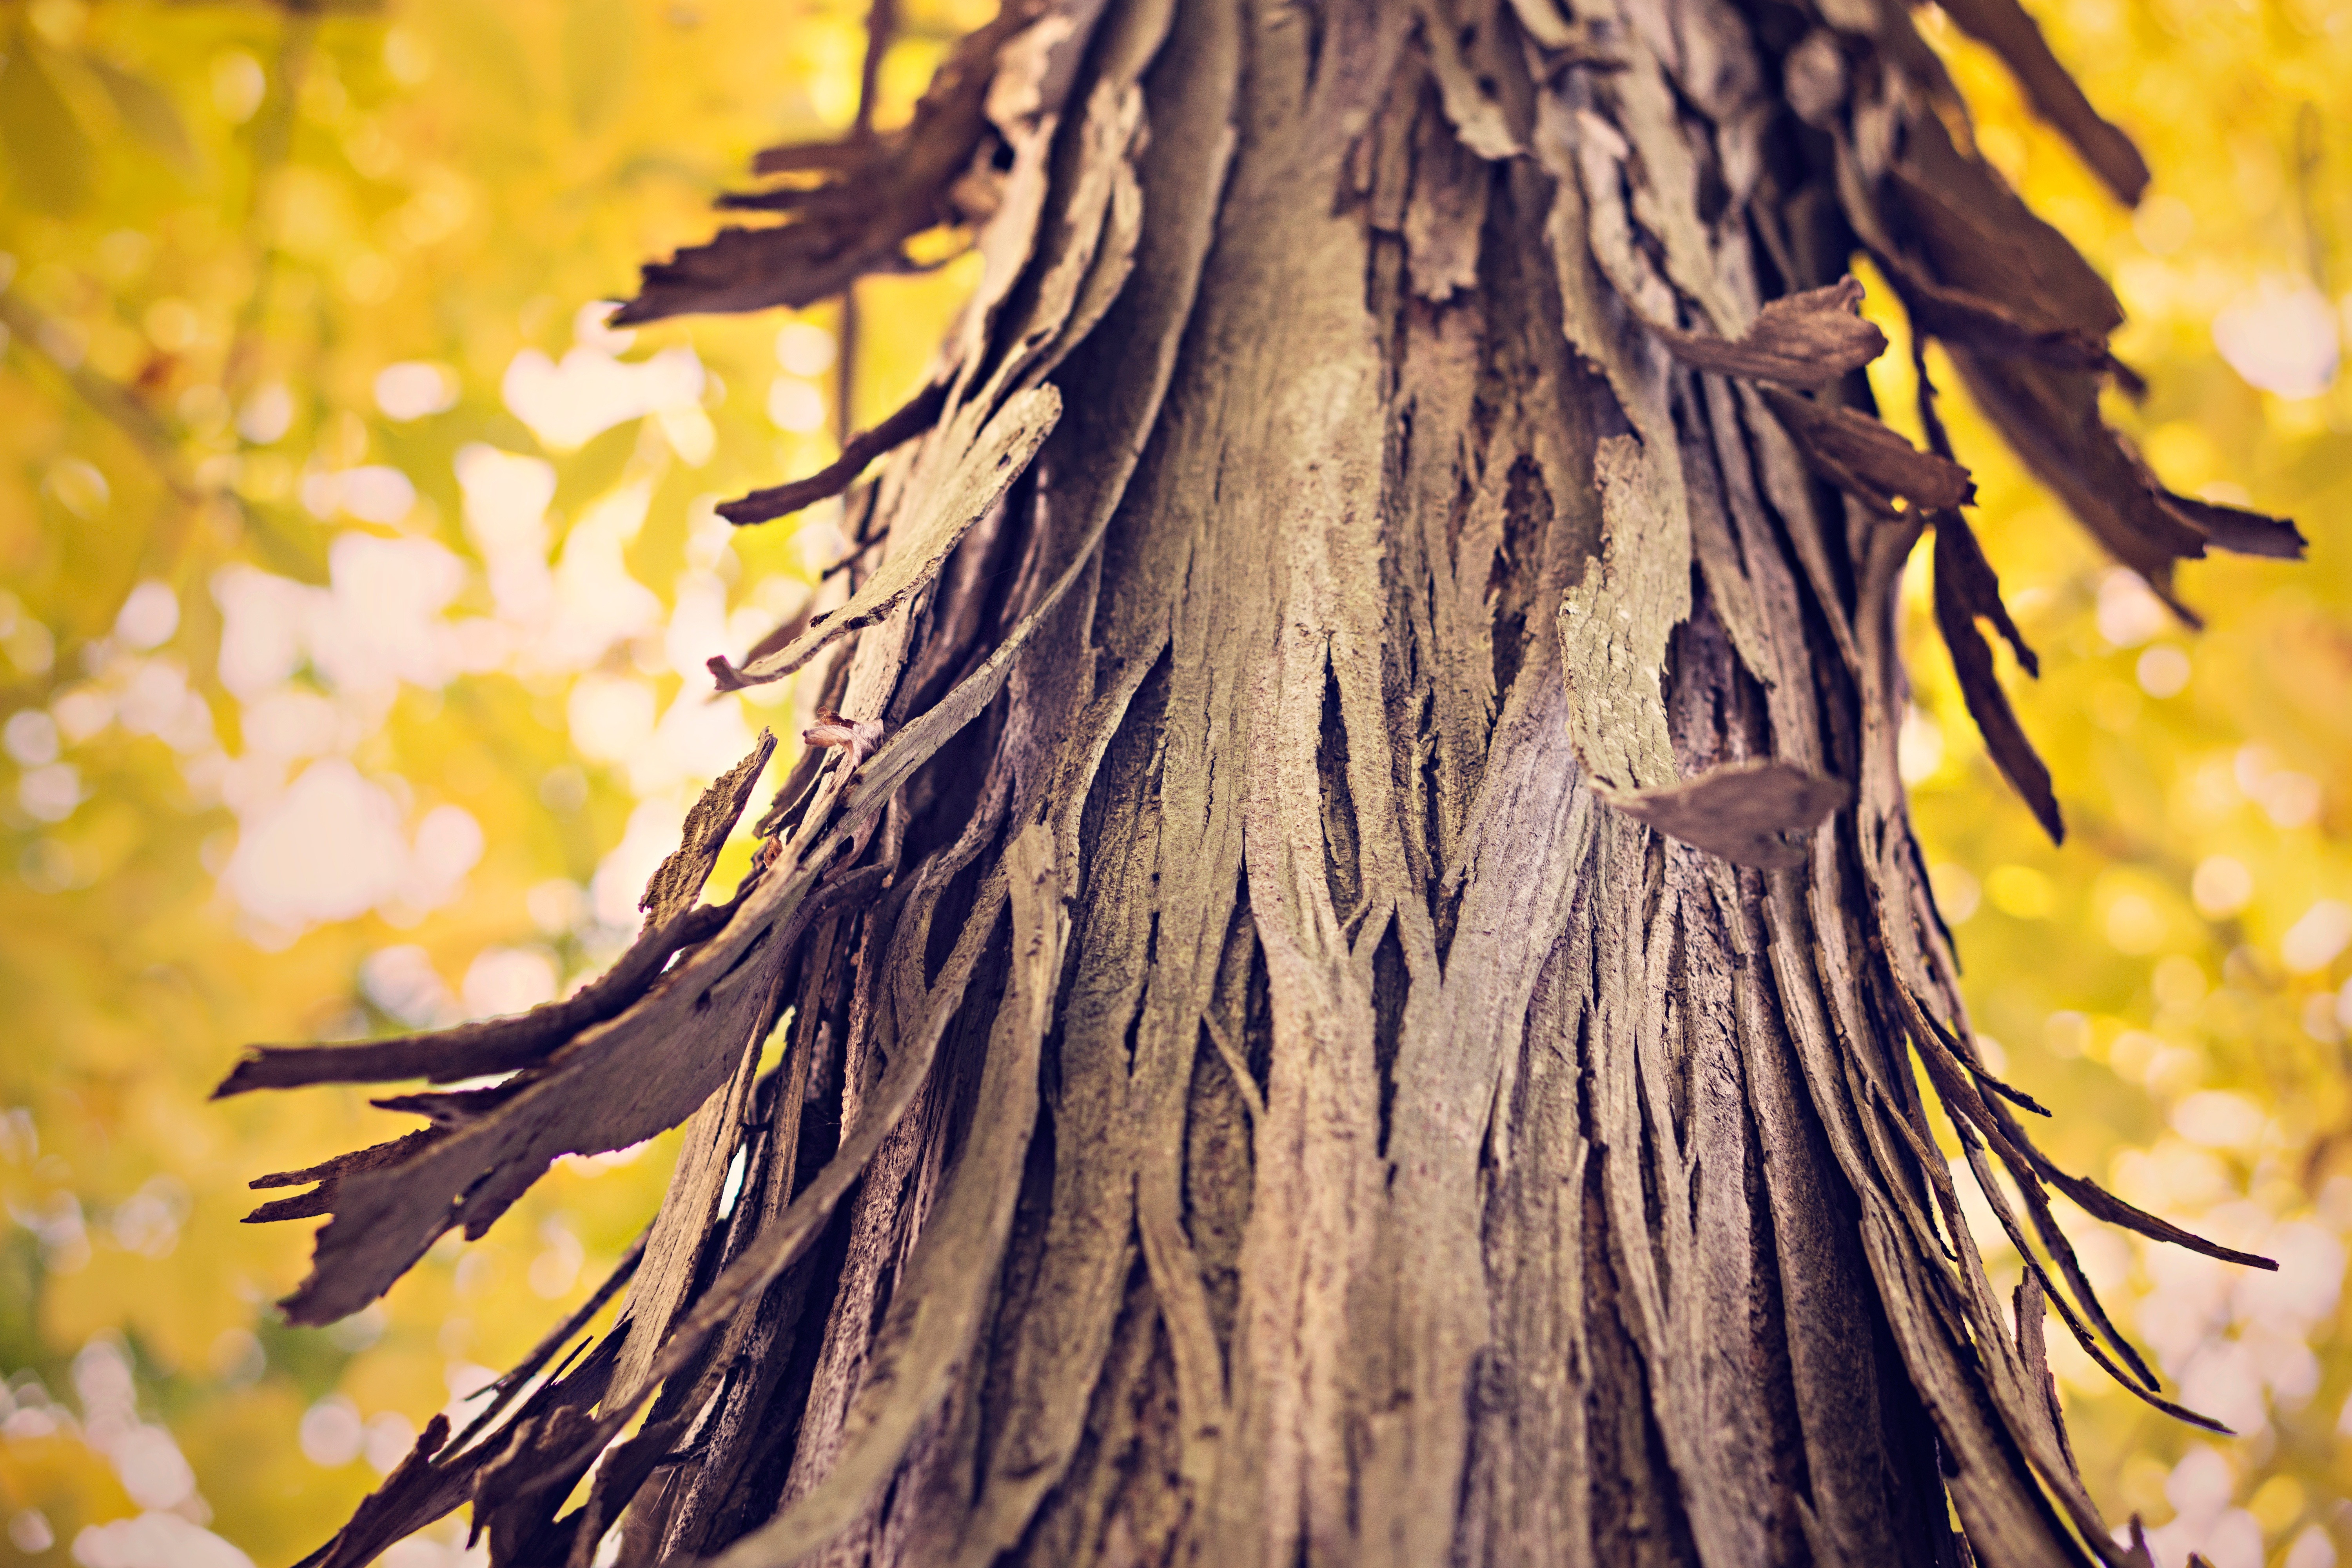
tree, nature, forest, branch, plant, sunlight, leaf, flower, trunk, bark, spring, green, autumn, botany, yellow, flora, season, close up, peeling, macro photography, flowering plant, flaking, plant stem, woody plant, land plant